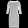
Label: Dress